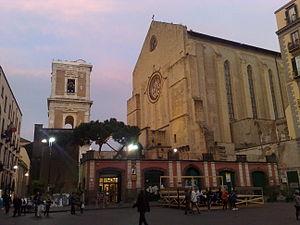
Mausolée royal de Maurétanie, nécropole des anciens rois de Maurétanie